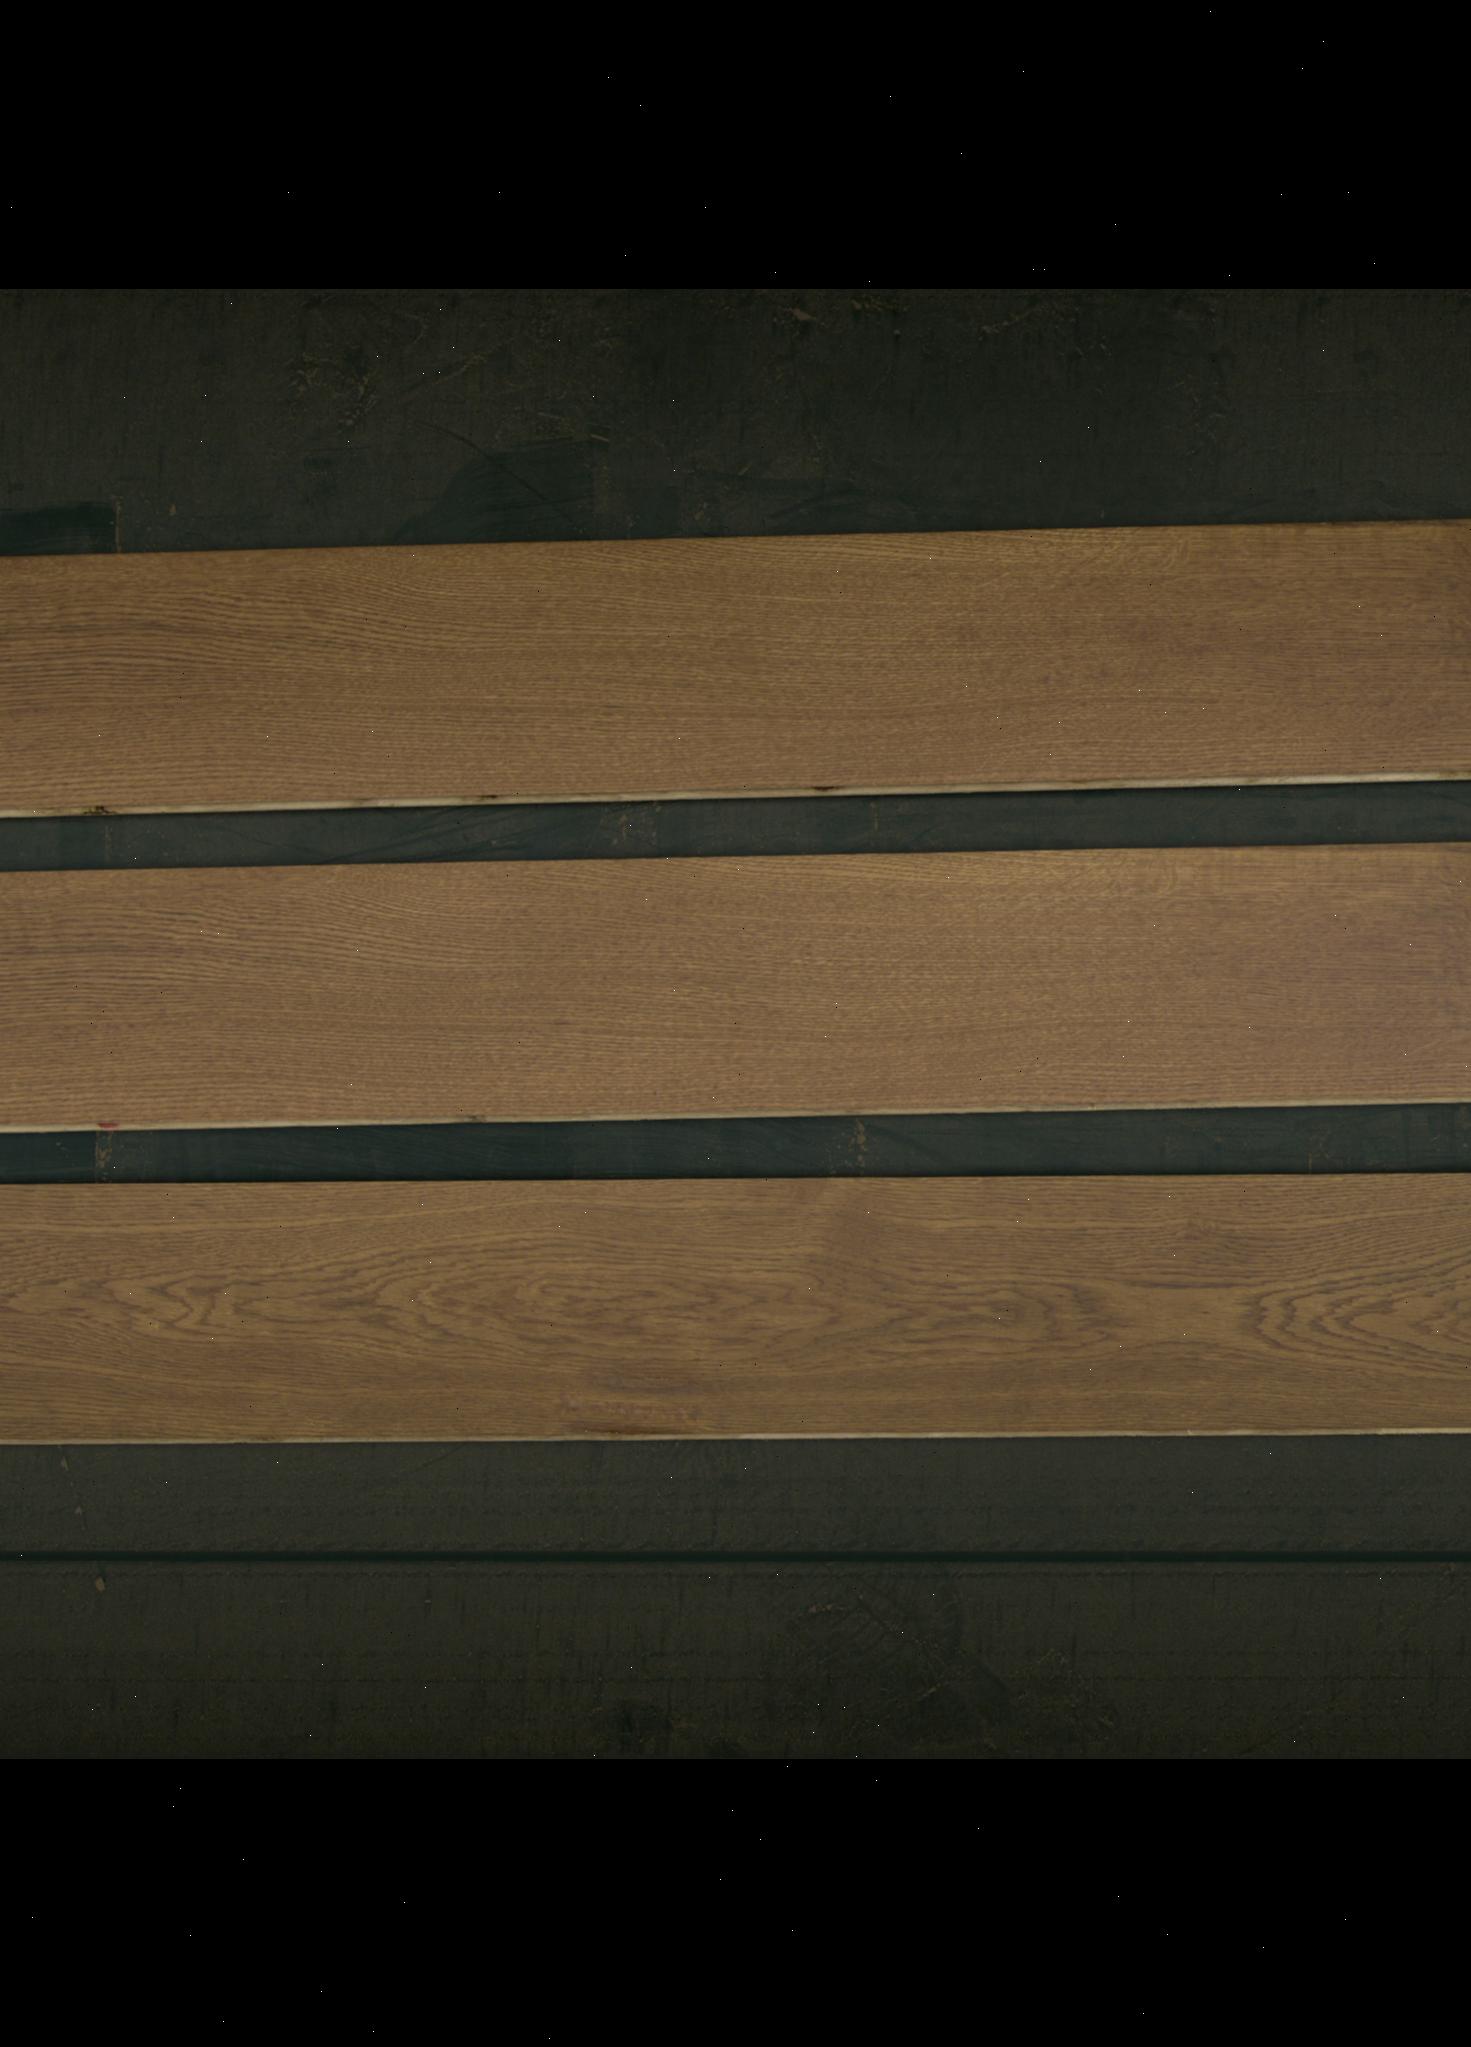
Label: mixers